Fokker F.XVIII

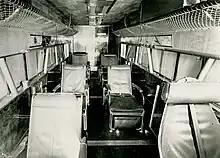
Aircraft interior cabin

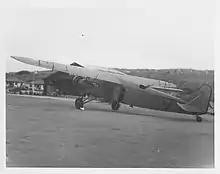
Fokker F.XVIII PJ-AIO photographed while serving with the Netherlands West Indies Defence Force, about 1941

"PJ-AIO" was leased to the Netherlands West Indies colonial government in June 1940 and converted by KLM engineers into a maritime patrol aircraft for use by the Netherlands West Indies Defence Force. A single .303 Lewis machine gun was fitted on a flexible mount firing from an open dorsal position. The passenger cabin was stripped out and a bomb-bay installed consisting of racks to hold an unspecified number of improvised 8 kg (80mm) anti-submarine bombs aimed and dropped by hand from an open bombardier's hatch in the bomb bay floor. The aircraft was given a coat of camouflage paint and orange Dutch national markings were applied. No military serial was allocated. The machine was employed on anti-submarine patrol duties from both Oranjestad, Aruba and Hato, Curaçao from 1940 until 1942 when it was returned to KLM civil use, the anti-submarine patrols being taken over by US aircraft.